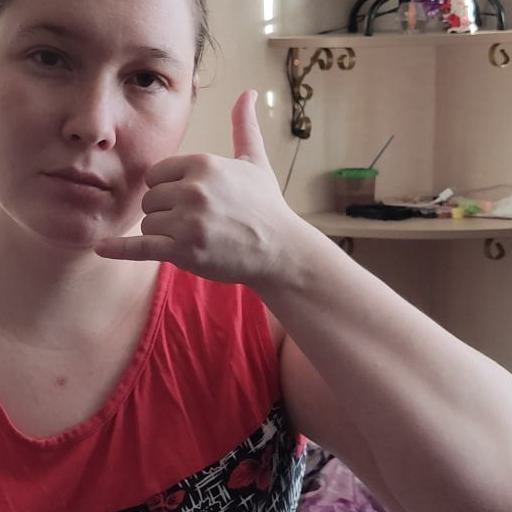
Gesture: call